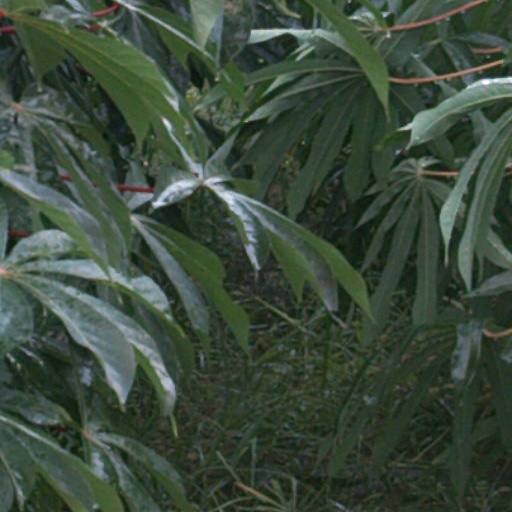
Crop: cassava